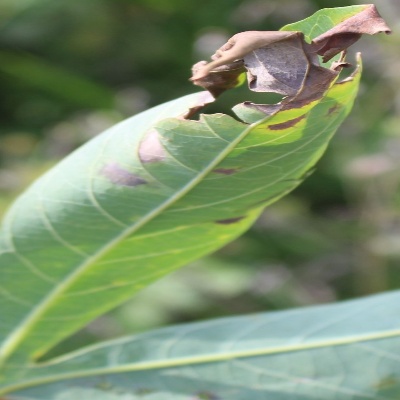
Crop: Cassava
Condition: bacterial blight